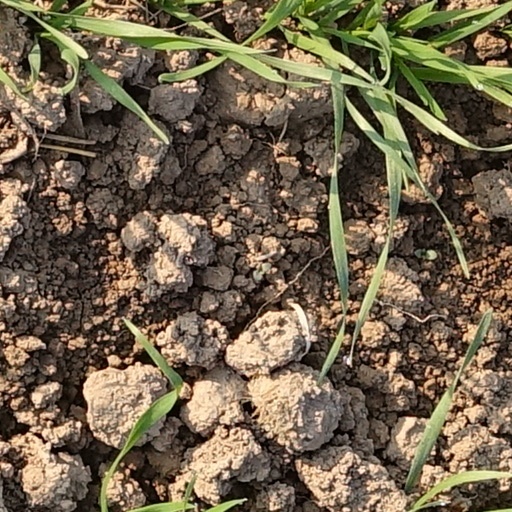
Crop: wheat